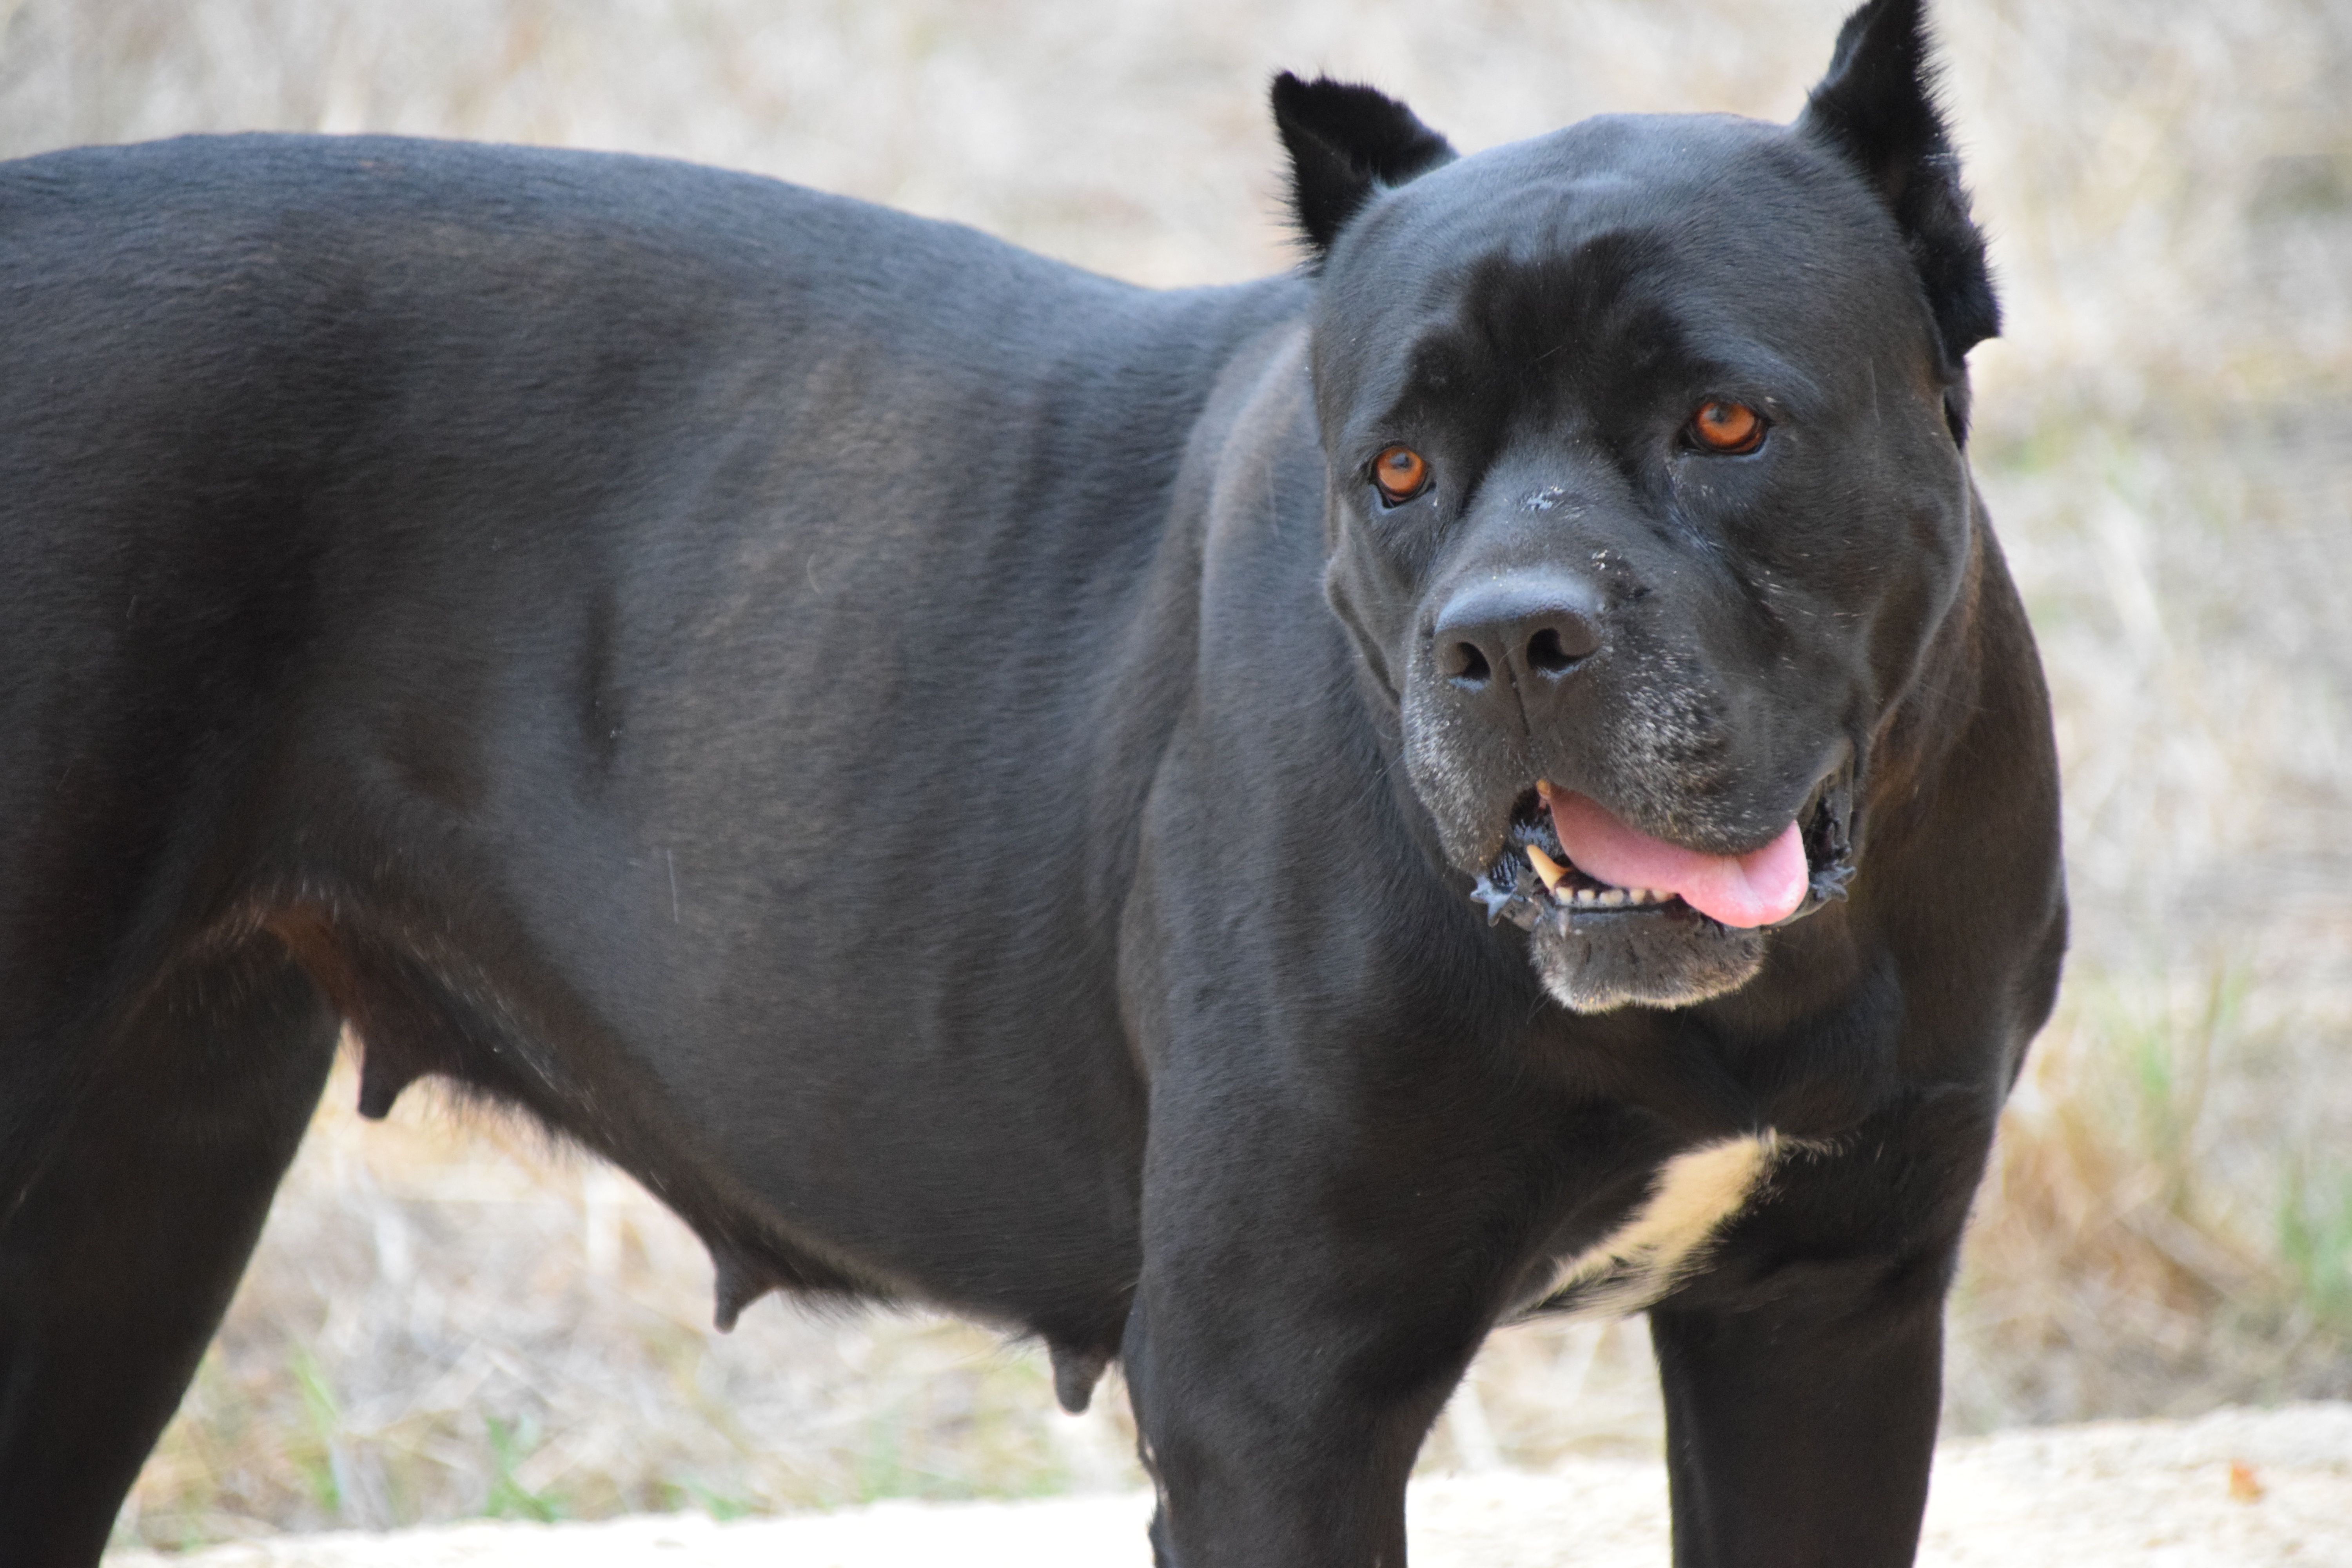
view, dog, pet, mammal, black, close, race, vertebrate, large, quiet, dog breed, terrier, pitbull, bitch, staffordshire bull terrier, guard dog, big dog, fighting dog, dog like mammal, carnivoran, dog breed group, american pit bull terrier, cane corso, pointed ears